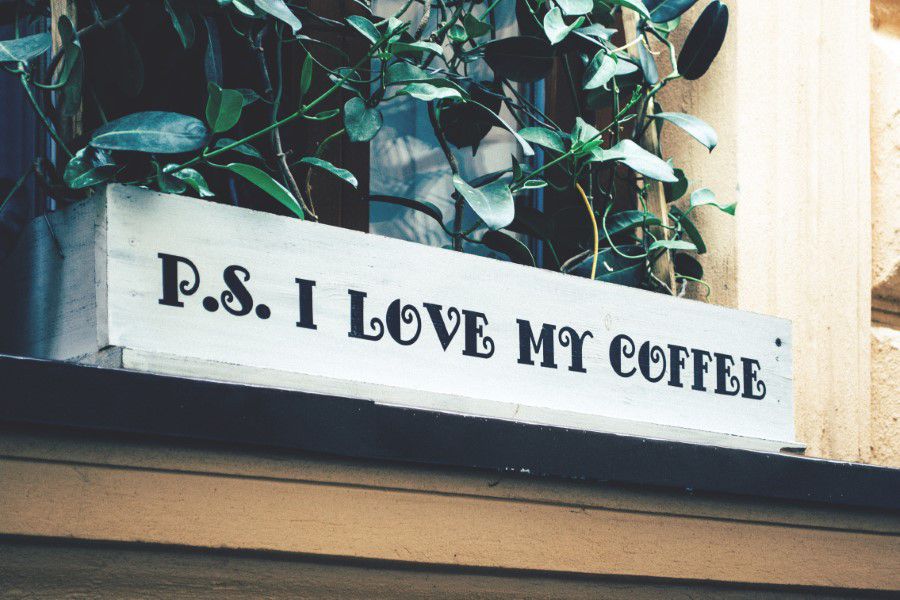
text, font, signage, leaf, street sign, tree, architecture, plant, sign, road, street